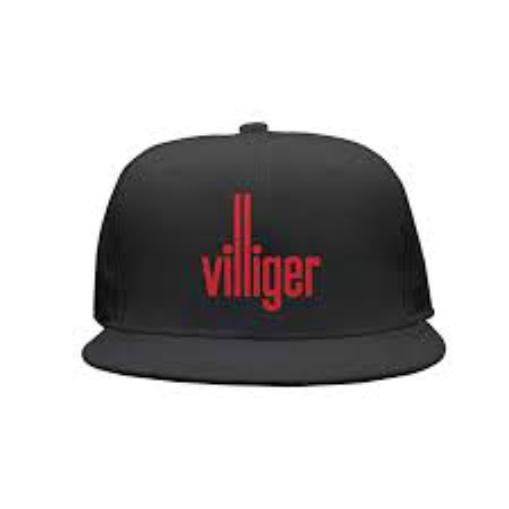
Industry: Necessities